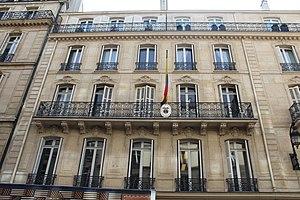
Ambassade de la Colombie à Paris.